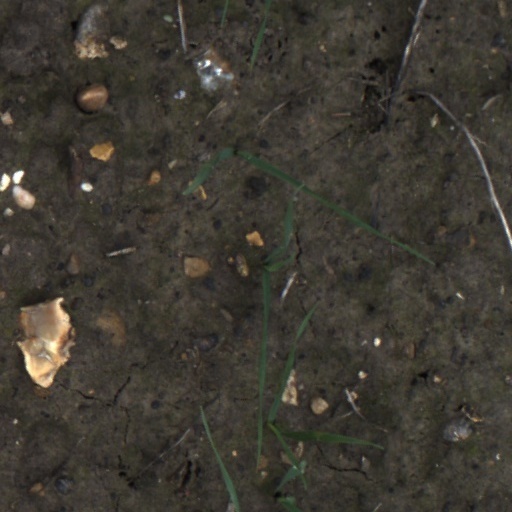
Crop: wheat